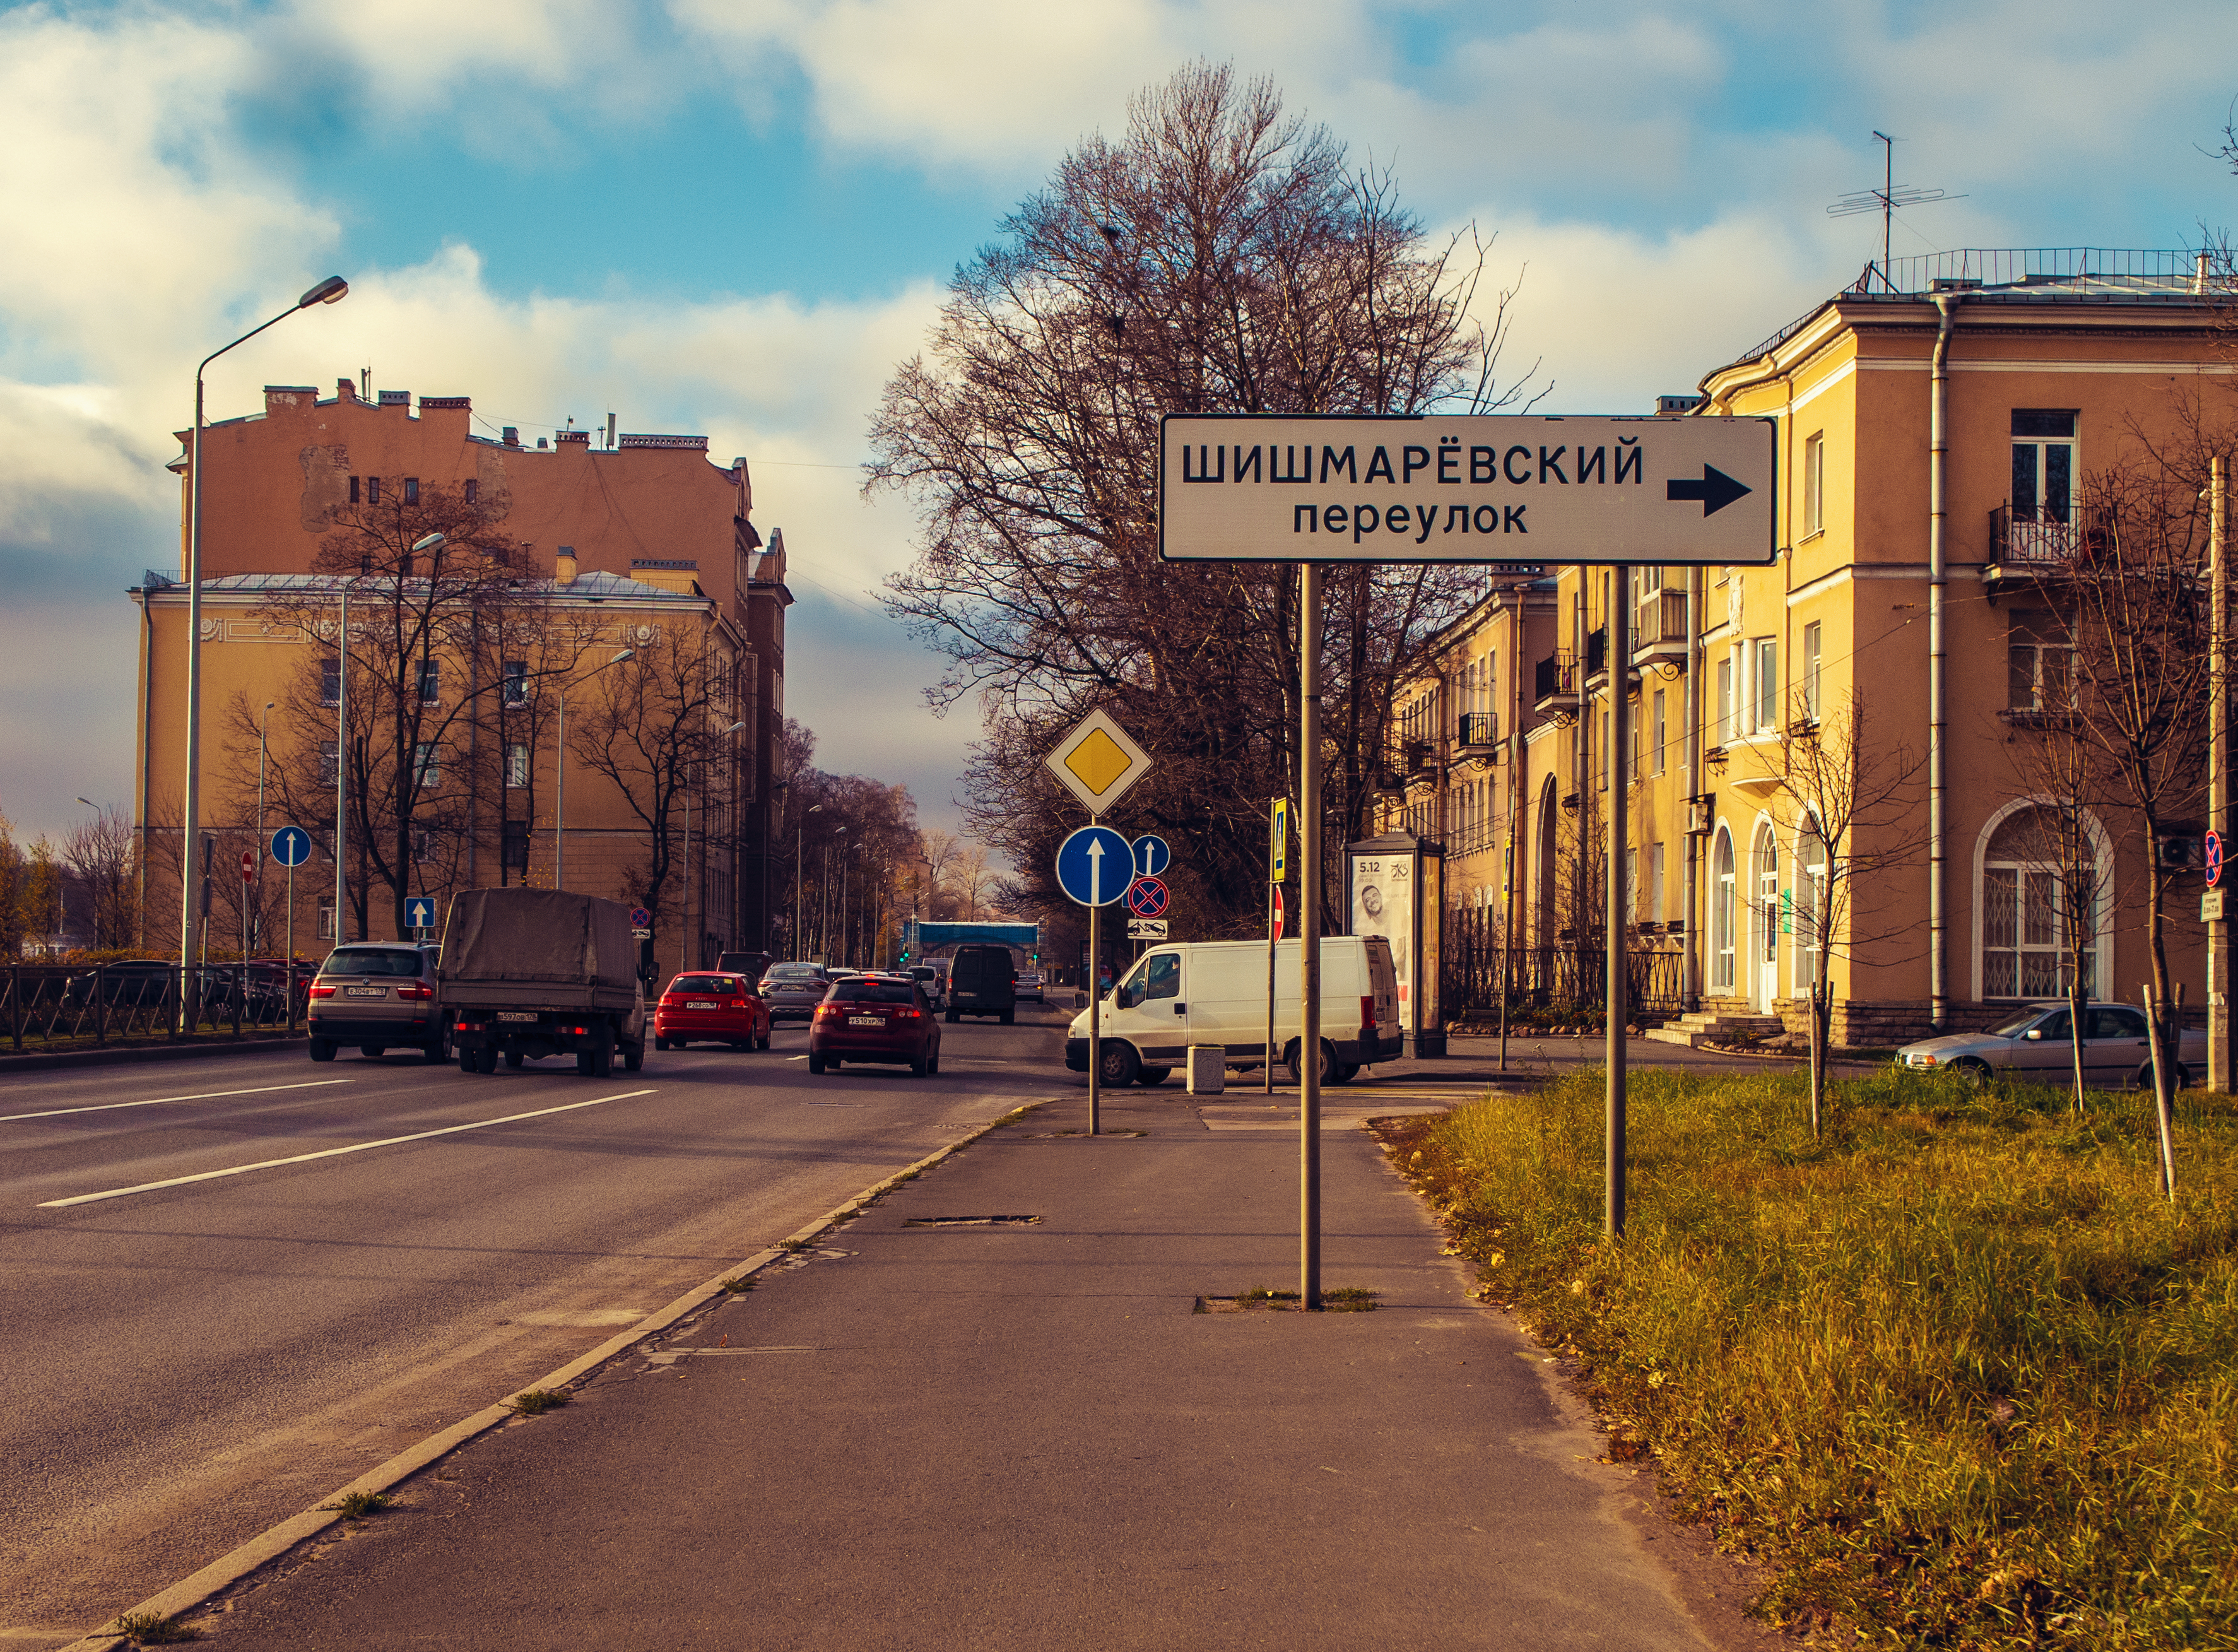
images, cloud, sky, building, daytime, property, plant, car, window, street light, vehicle, infrastructure, road surface, asphalt, tree, wheel, neighbourhood, residential area, thoroughfare, electricity, road, city, morning, real estate, urban design, house, landscape, facade, urban area, public utility, human settlement, motor vehicle, sidewalk, mixed use, suburb, winter, street, evening, signage, lane, intersection, downtown, light fixture, sign, signaling device, automotive lighting, commercial building, overhead power line, pedestrian, highway, night, traffic, advertising, transport, apartment, truck